Wasp

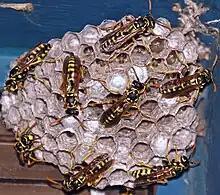
Social wasps constructing a paper nest

Of the dozens of extant wasp families, only the family Vespidae contains social species, primarily in the subfamilies Vespinae and Polistinae. With their powerful stings and conspicuous warning coloration, often in black and yellow, social wasps are frequent models for Batesian mimicry by non-stinging insects, and are themselves involved in mutually beneficial Müllerian mimicry of other distasteful insects including bees and other wasps. All species of social wasps construct their nests using some form of plant fiber (mostly wood pulp) as the primary material, though this can be supplemented with mud, plant secretions (e.g., resin), and secretions from the wasps themselves; multiple fibrous brood cells are constructed, arranged in a honeycombed pattern, and often surrounded by a larger protective envelope. Wood fibres are gathered from weathered wood, softened by chewing and mixing with saliva. The placement of nests varies from group to group; yellow jackets such as "Dolichovespula media" and "D. sylvestris" prefer to nest in trees and shrubs; "Protopolybia exigua "attaches its nests on the underside of leaves and branches; "Polistes erythrocephalus" chooses sites close to a water source.